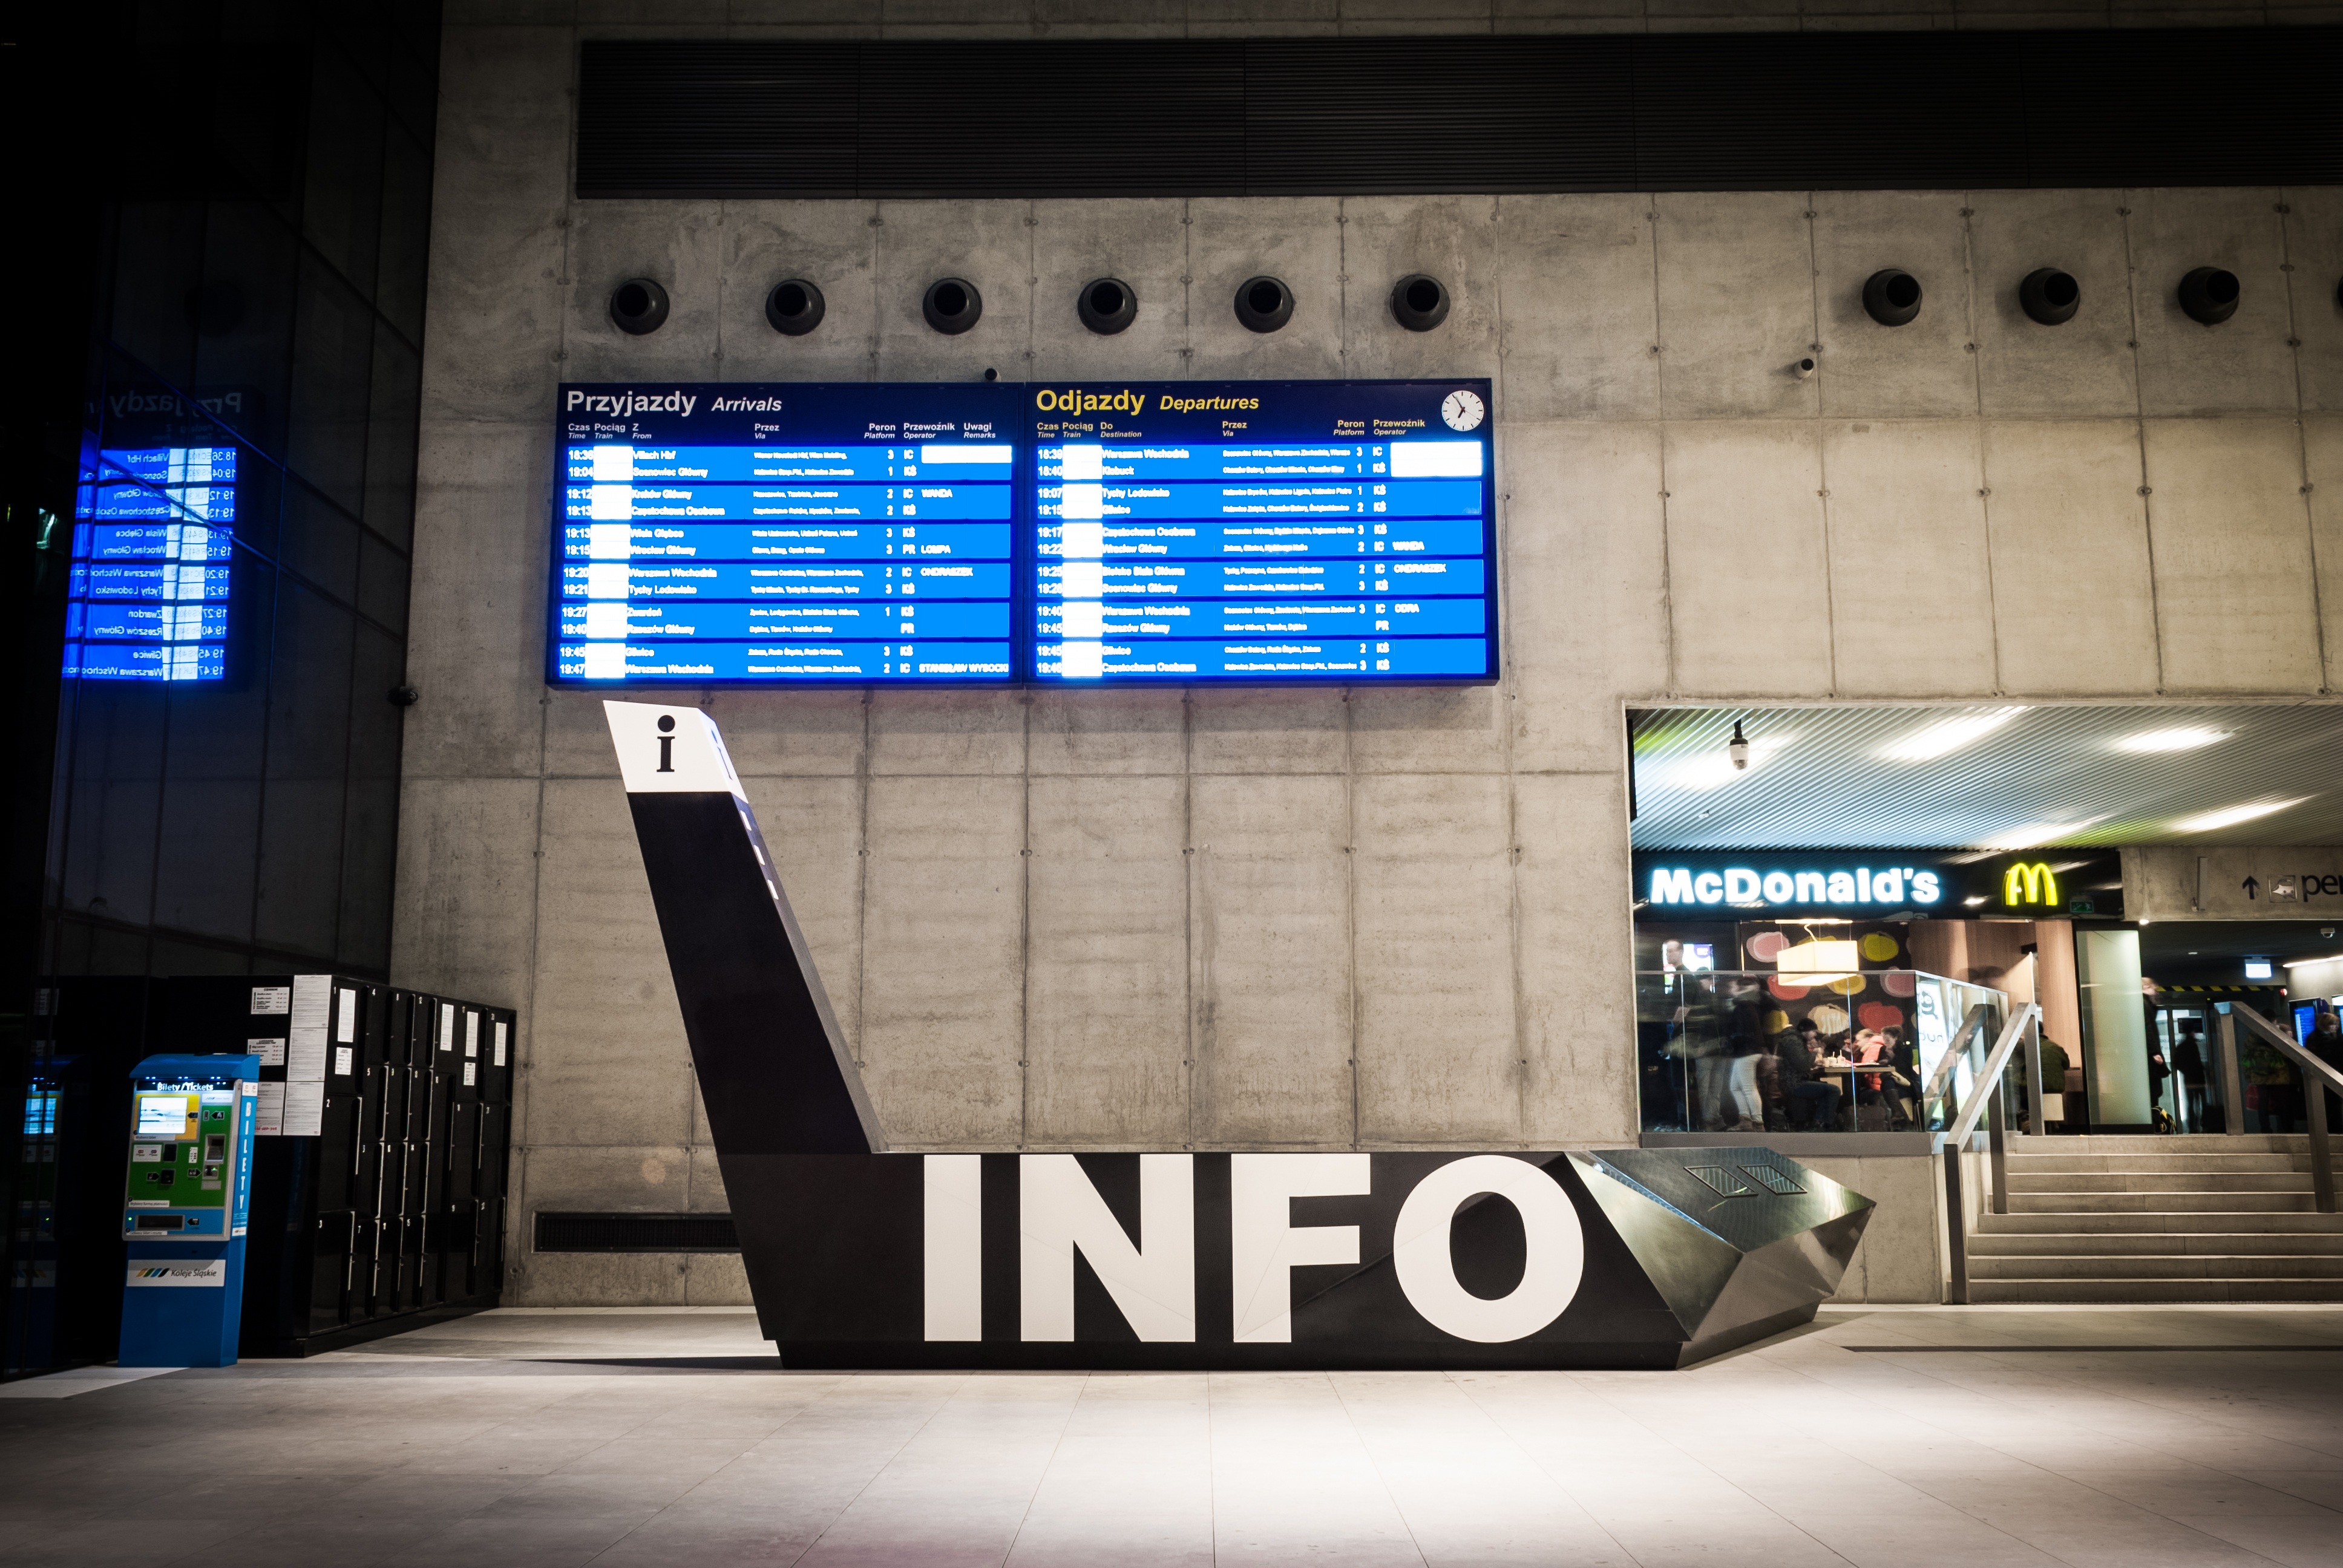
architecture, city, signage, interior design, design, buildings, poland, information, railway station, katowice, an array of, display device